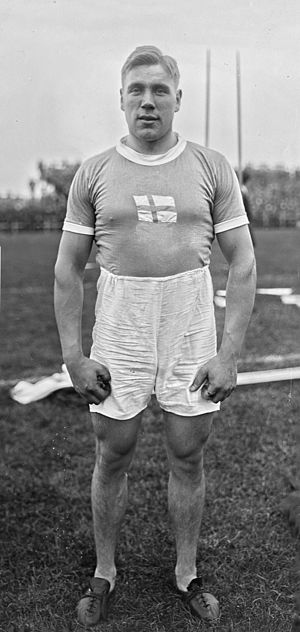
Vilho Niittymaa
Vilho Aleksander Niittymaa var en finsk atlet som deltog i de olympiske lege 1924 i Paris.